ANA Aeroportos de Portugal

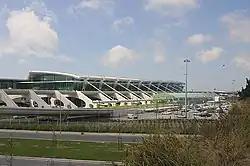
Porto Airport

At the end of the 1980s, a major expansion in both the economy and air traffic was witnessed at the global and national level. For ANA, it was a period of investment in basic infrastructures, with the renewal of the Air Traffic Control systems and the Lisbon, Porto and Faro airports. Airport activities also grew: duty-free shops, rent-a-car offices, parking.